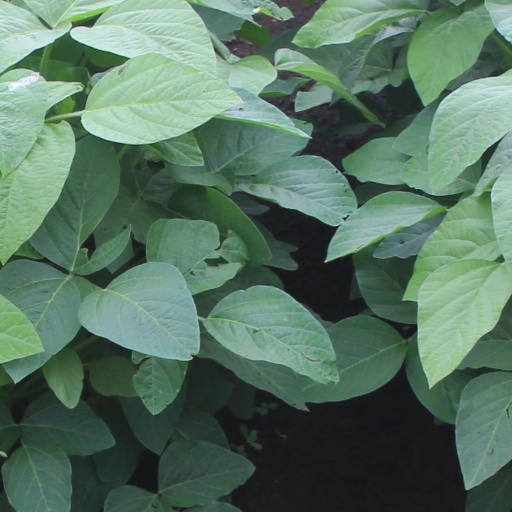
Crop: soybean